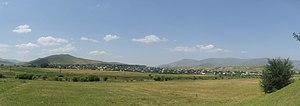
Gyulagarak est une communauté rurale du marz de Lorri en Arménie. En 2008, elle compte 2 214 habitants.